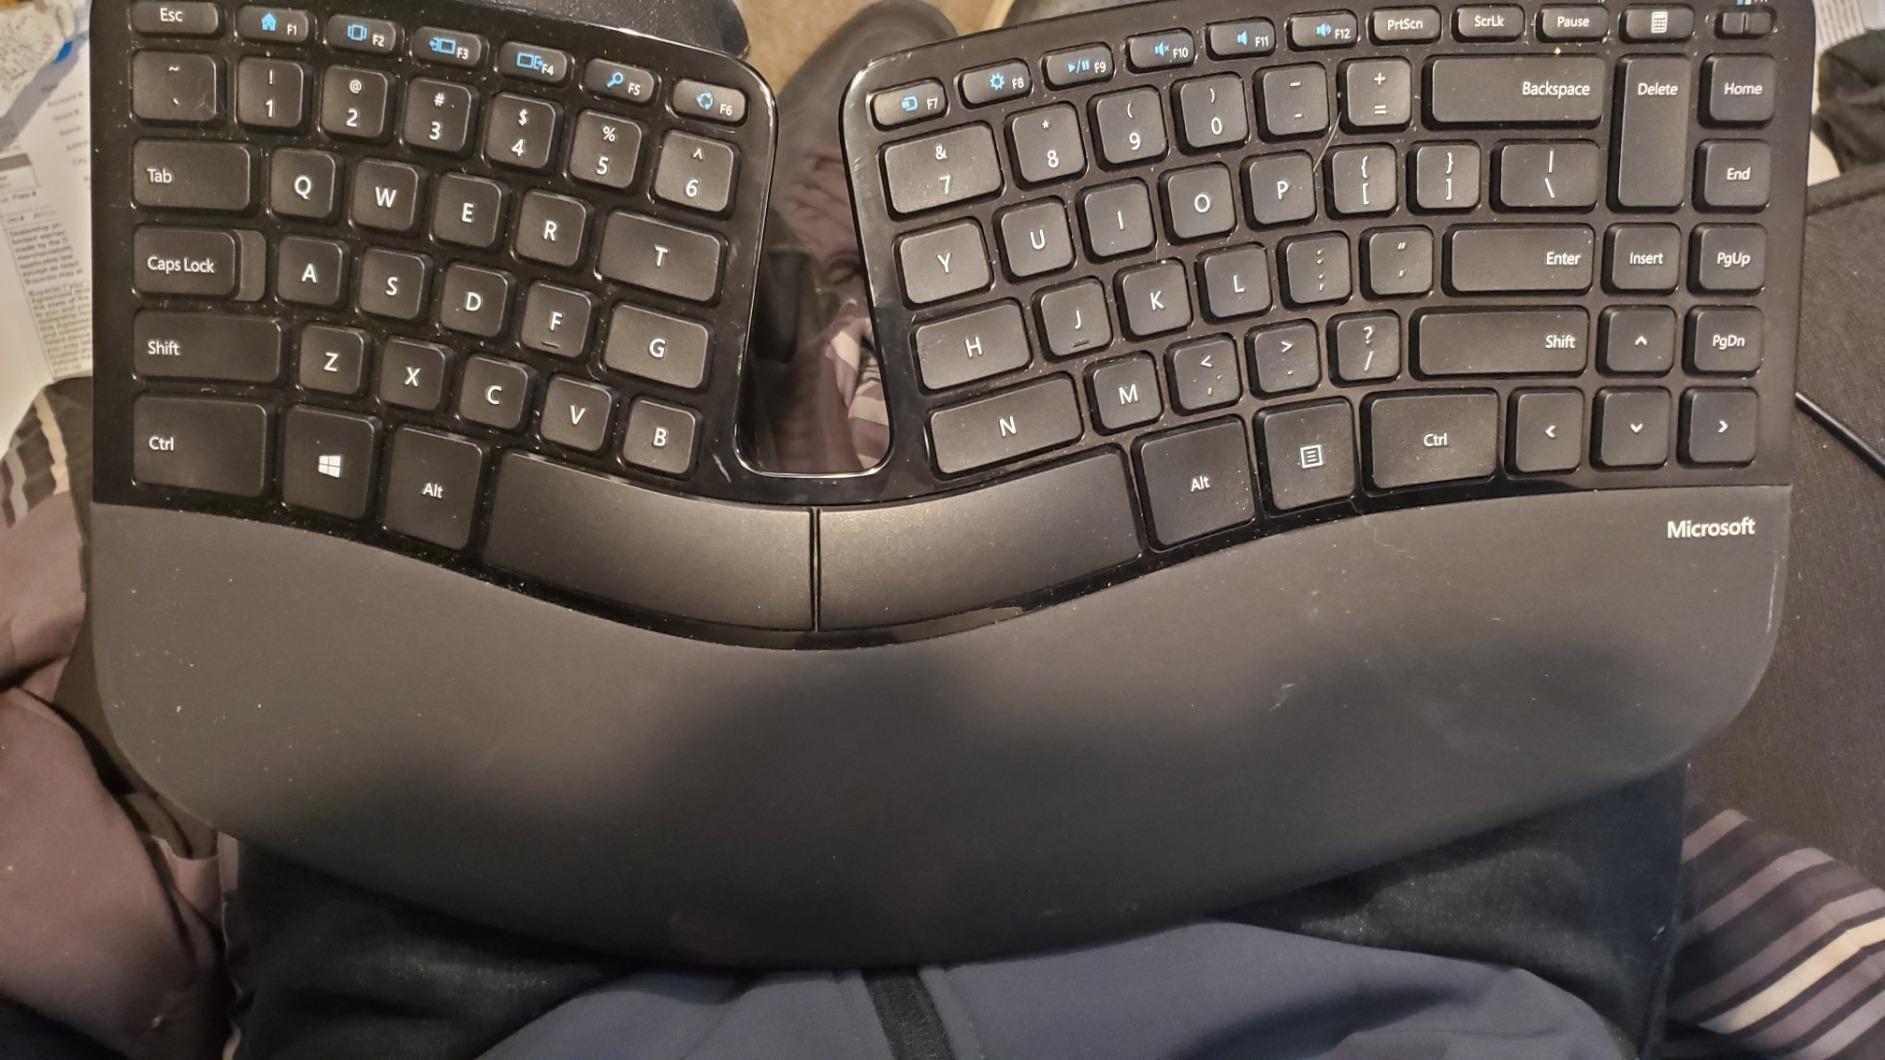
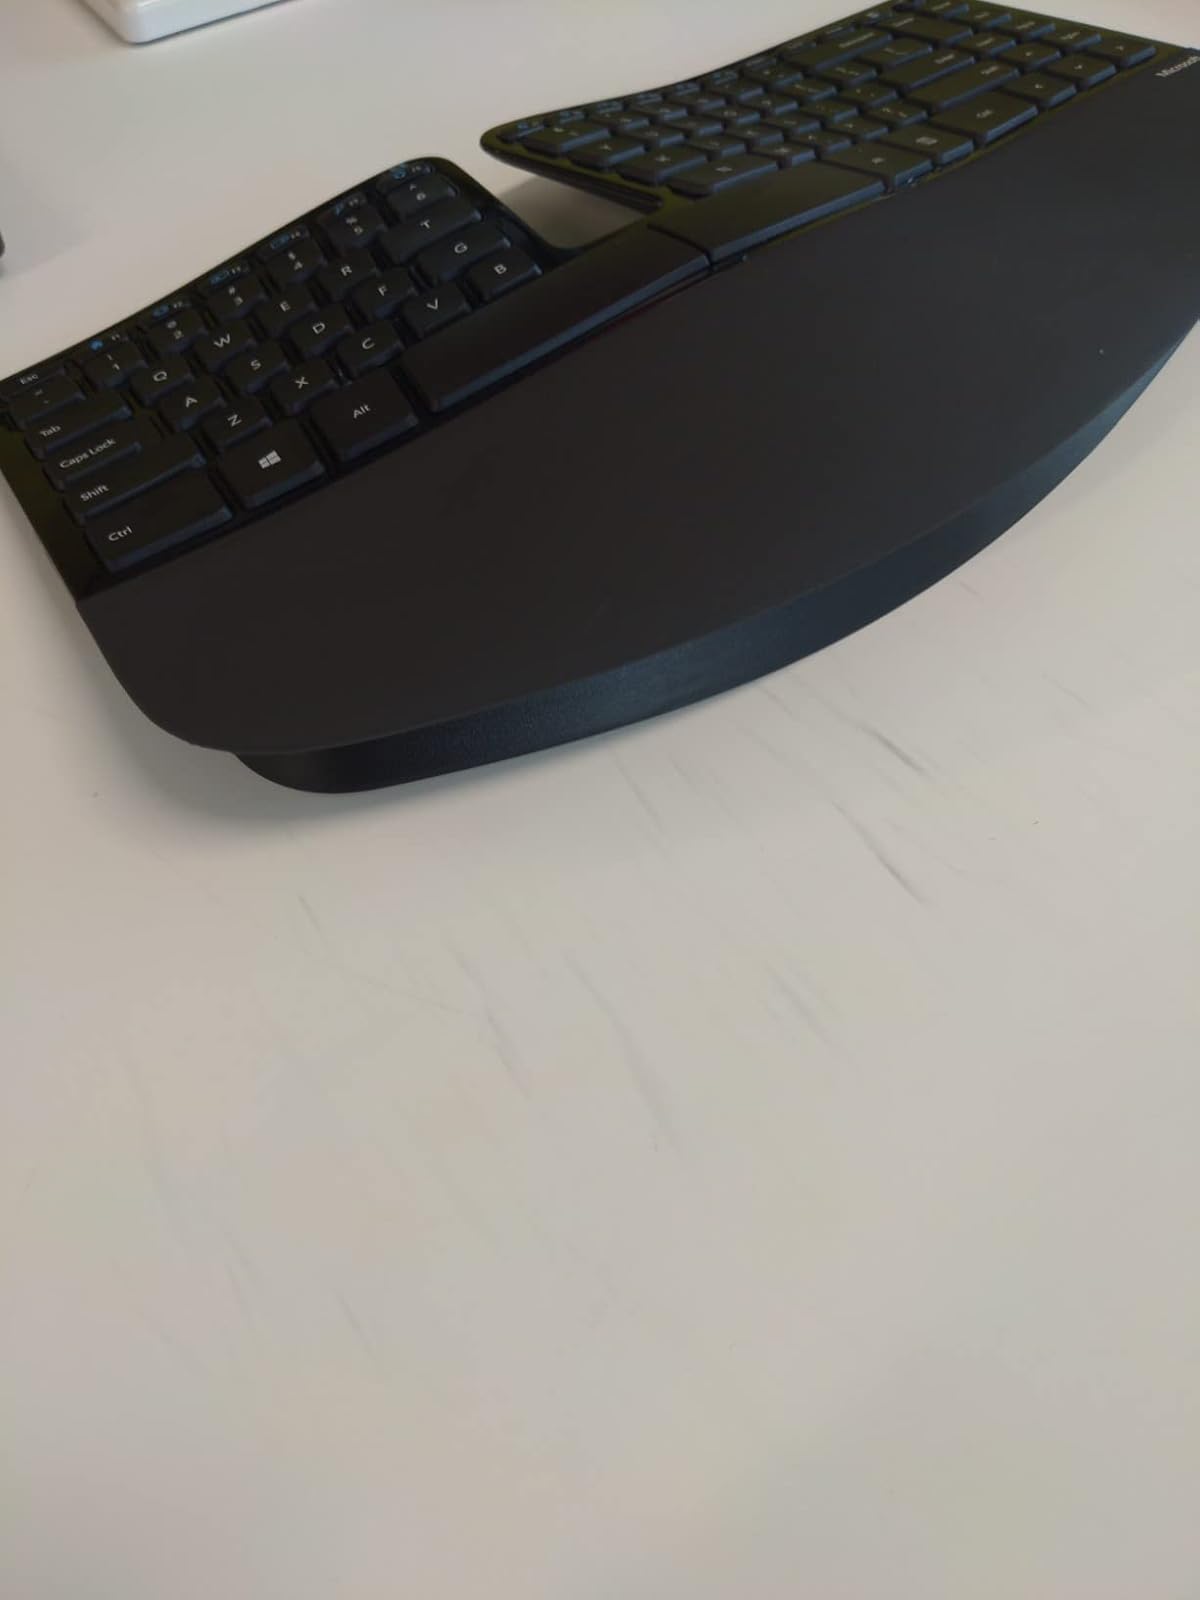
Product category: keyboard
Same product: yes